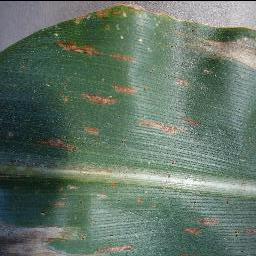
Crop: corn
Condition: (maize)_cercospora_spot_gray_spot